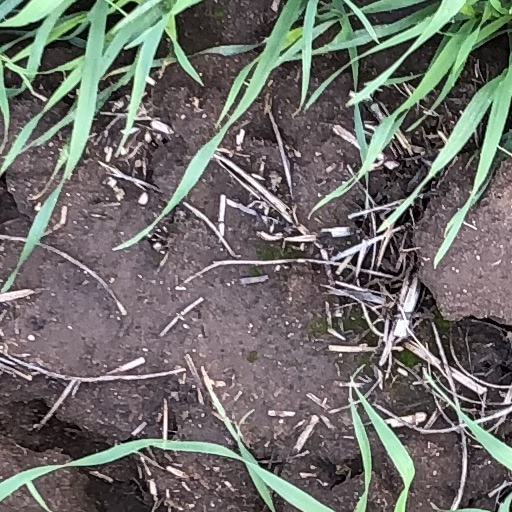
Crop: wheat